Snowflake Mill

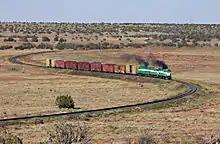
Apache Railway train running ten days before the mill closed

The assets comprising Snowflake Mill, including the Apache Railway, were sold to Hackman Capital for $13.46 million at an auction held on 17 December 2012. The two power plants were bought by Bob Worsley's Nova Power, costing $12 million.